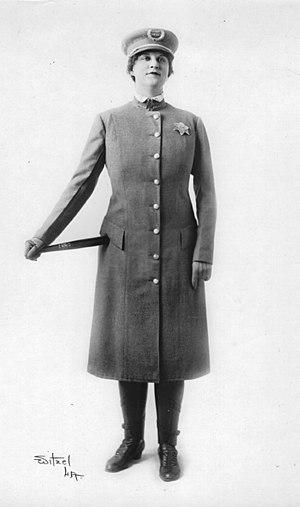
Blanche Payson est une actrice américaine née le 20 septembre 1881 à Santa Barbara, Californie, décédée le 4 juillet 1964 à Hollywood.